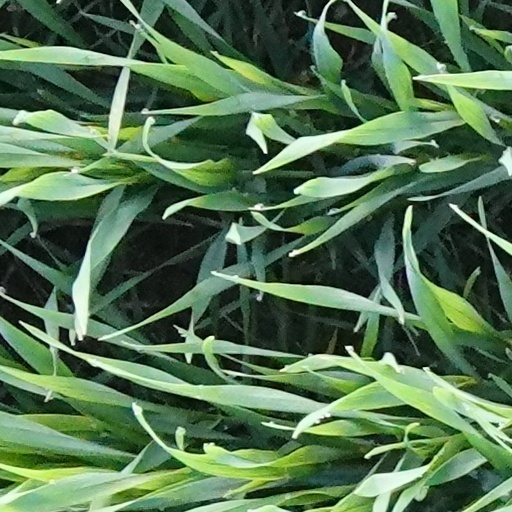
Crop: wheat